Museum Boerhaave

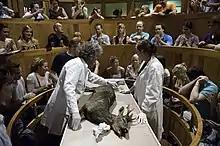
<a href="https%3A//www.flickr.com/photos/koopmanrob/sets/72157624413329414/">Dissection of a roe deer

during the 2nd Leiden Museum Night in the Anatomical Theatre by an animal taxidermist with assistants from Naturalis. The deer had died earlier in a road accident.